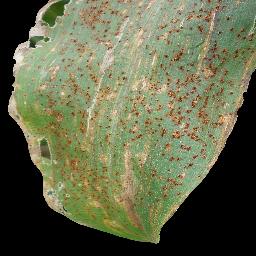
Label: Corn_(Maize)___Common_Rust